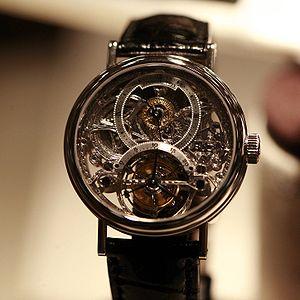
Montre Breguet.